Charles F. Haglin

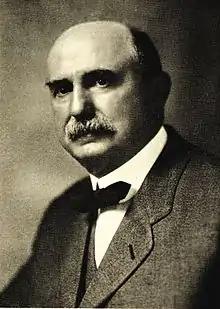
Portrait of Charles F. Haglin circa 1910

Charles F. Haglin (April 7, 1849 – February 23, 1921) was an architect, engineer, and contractor notable for his work in the U.S. state of Minnesota.